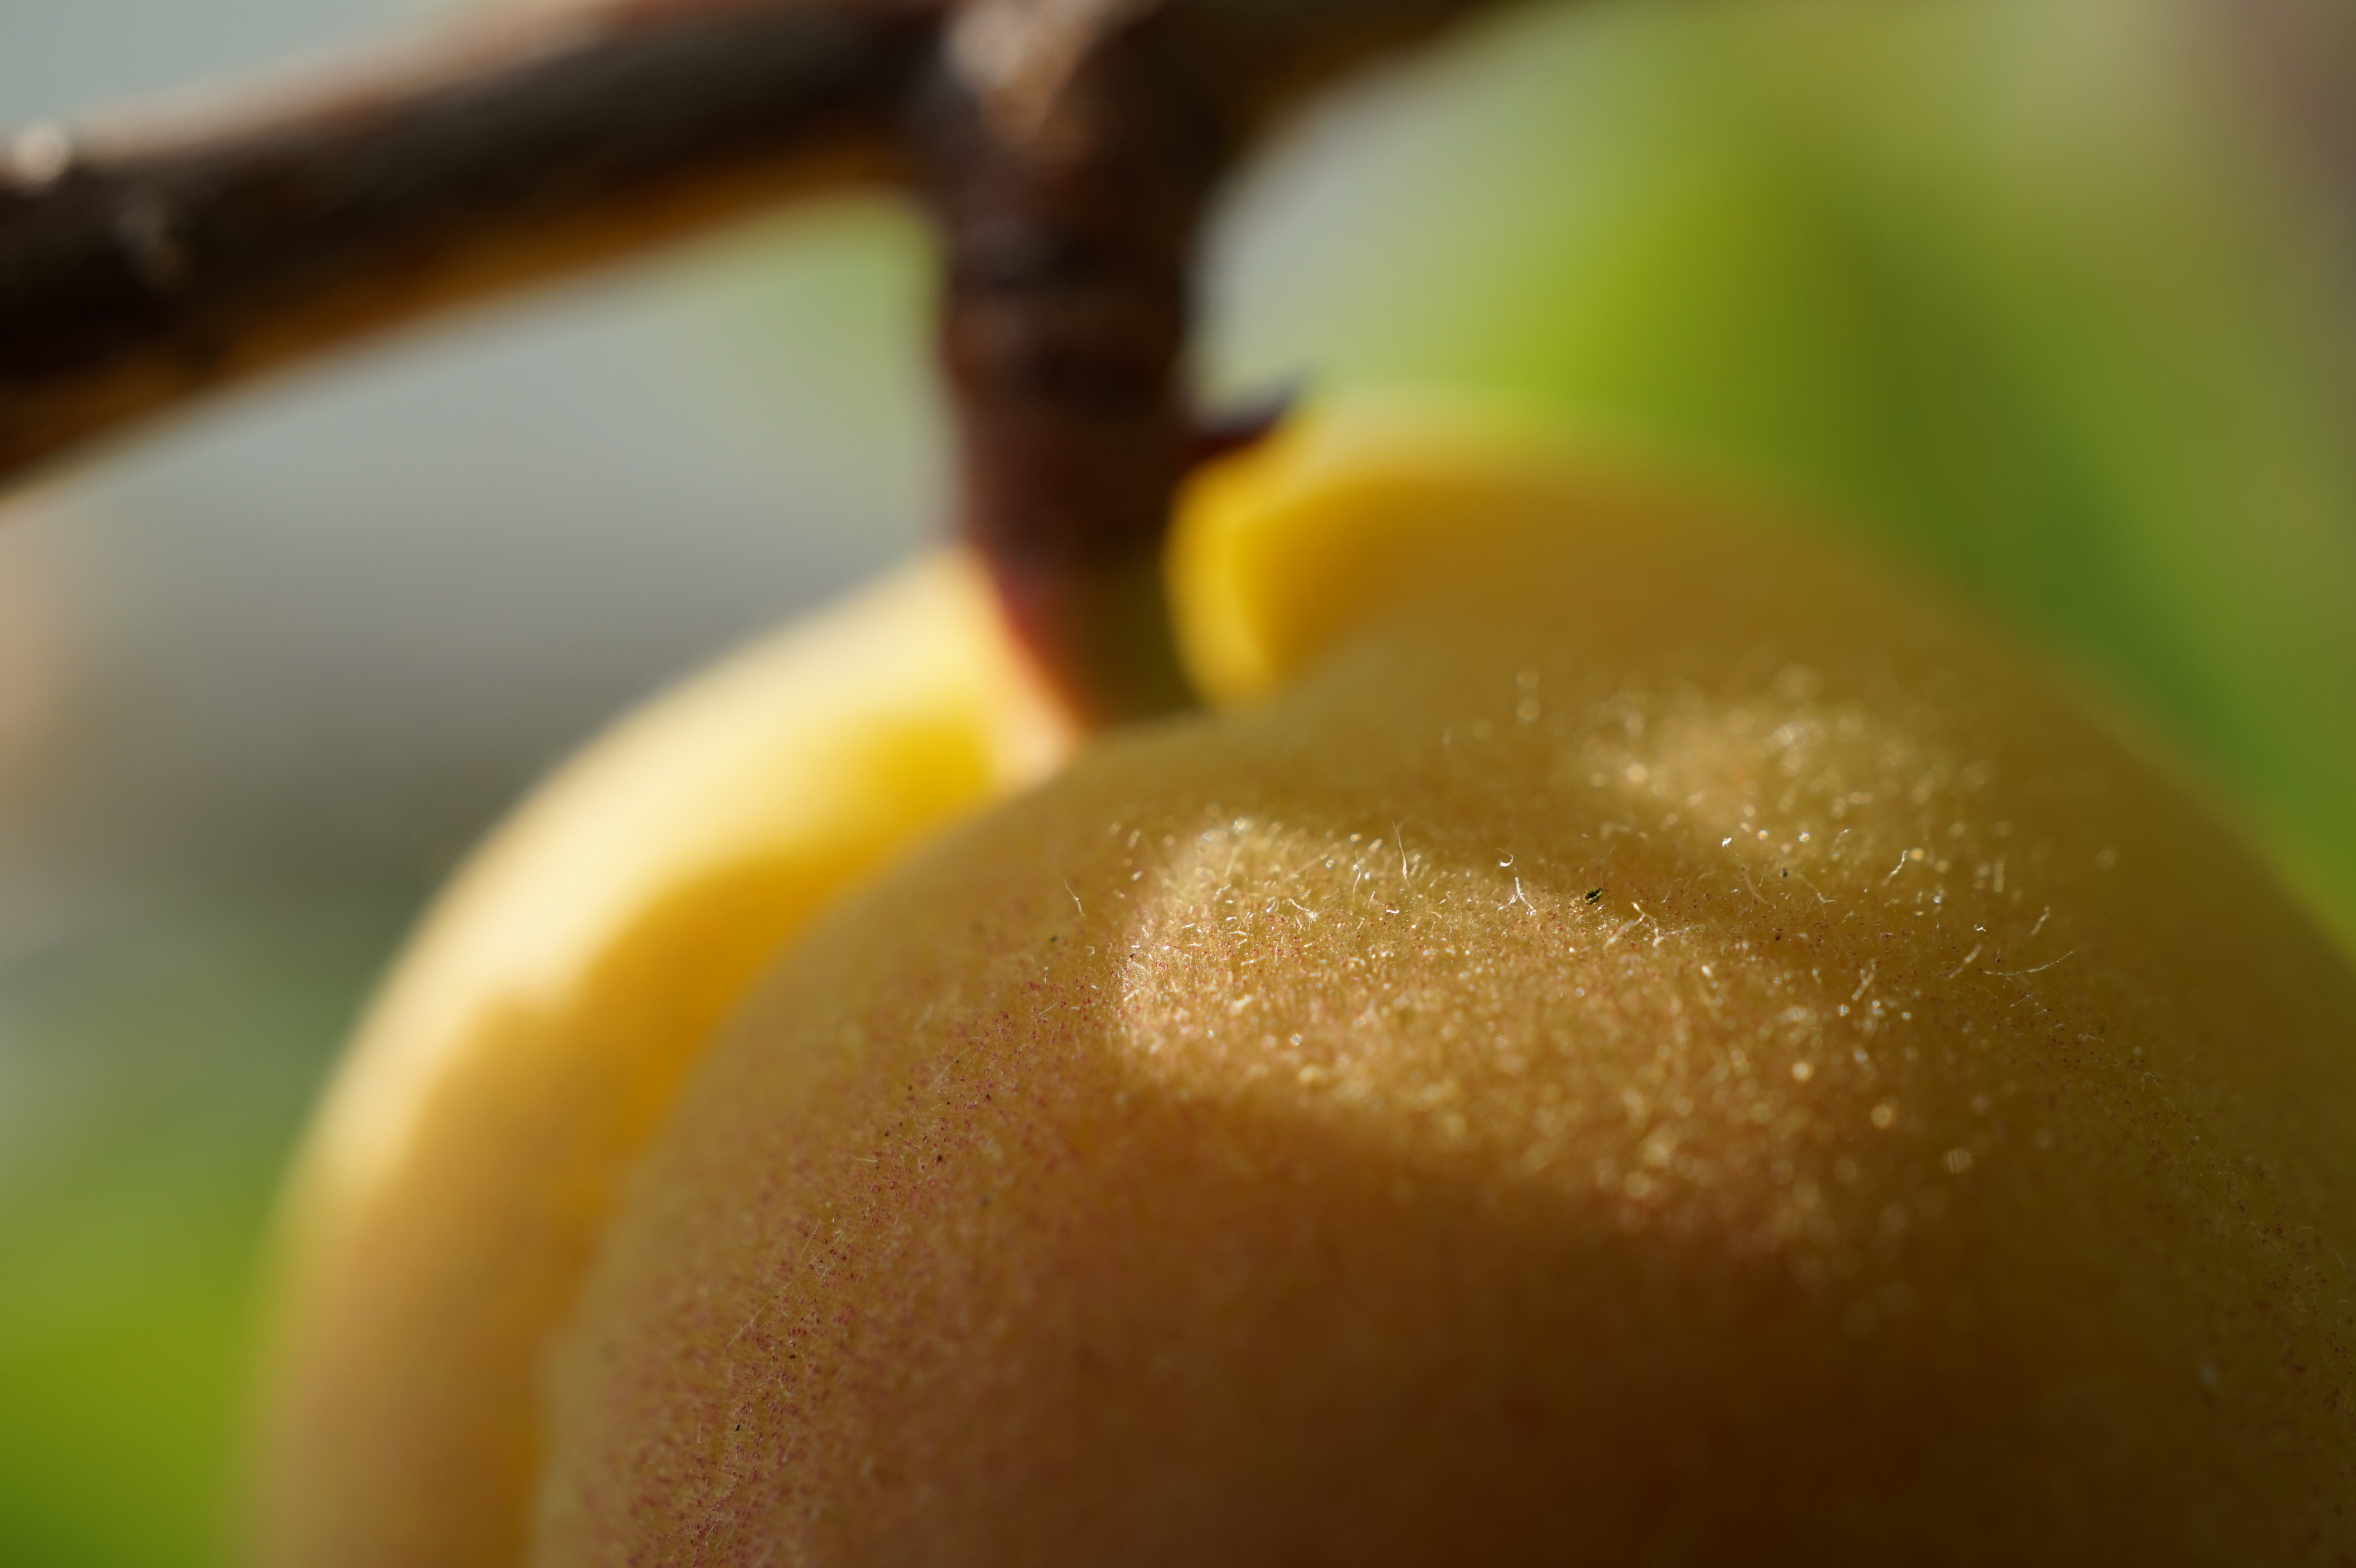
plant, photography, fruit, leaf, flower, food, produce, yellow, close, close up, apricot, citrus, macro photography, flowering plant, color orange, land plant